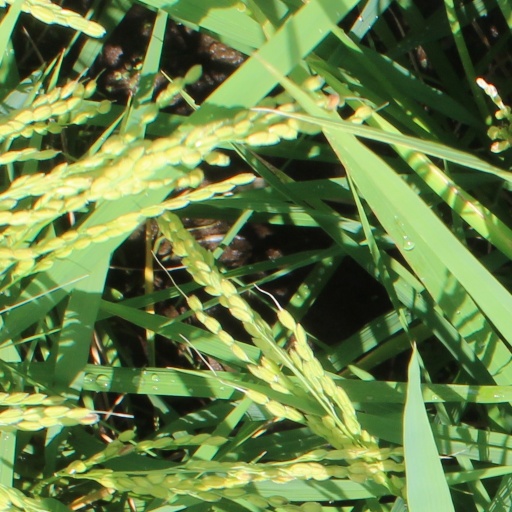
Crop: rice